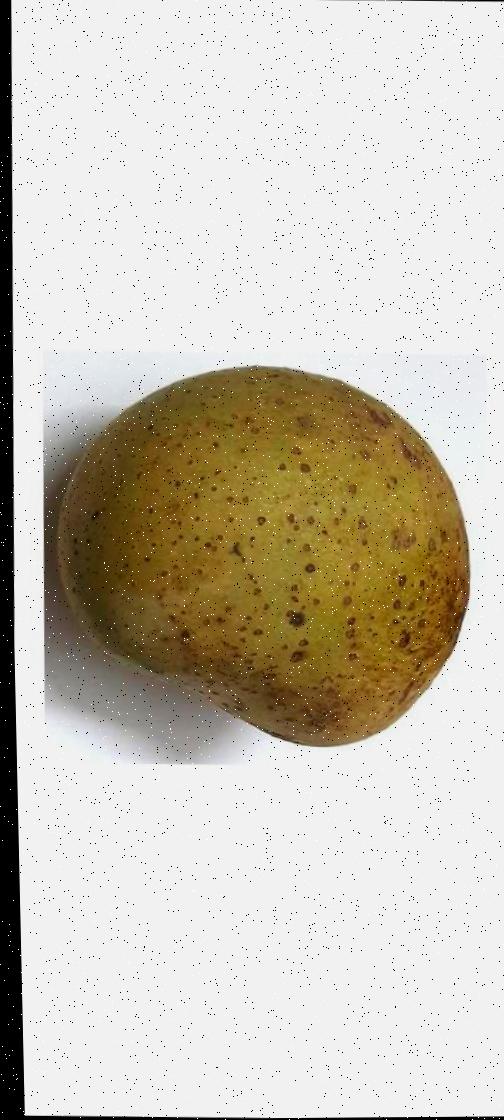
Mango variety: Gourmoti